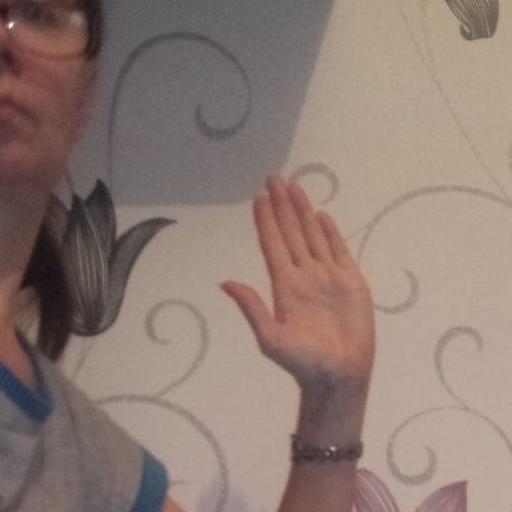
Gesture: stop